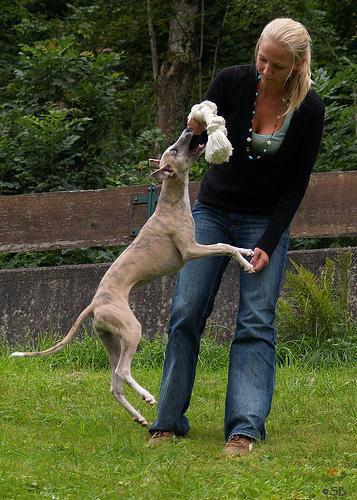
whippet